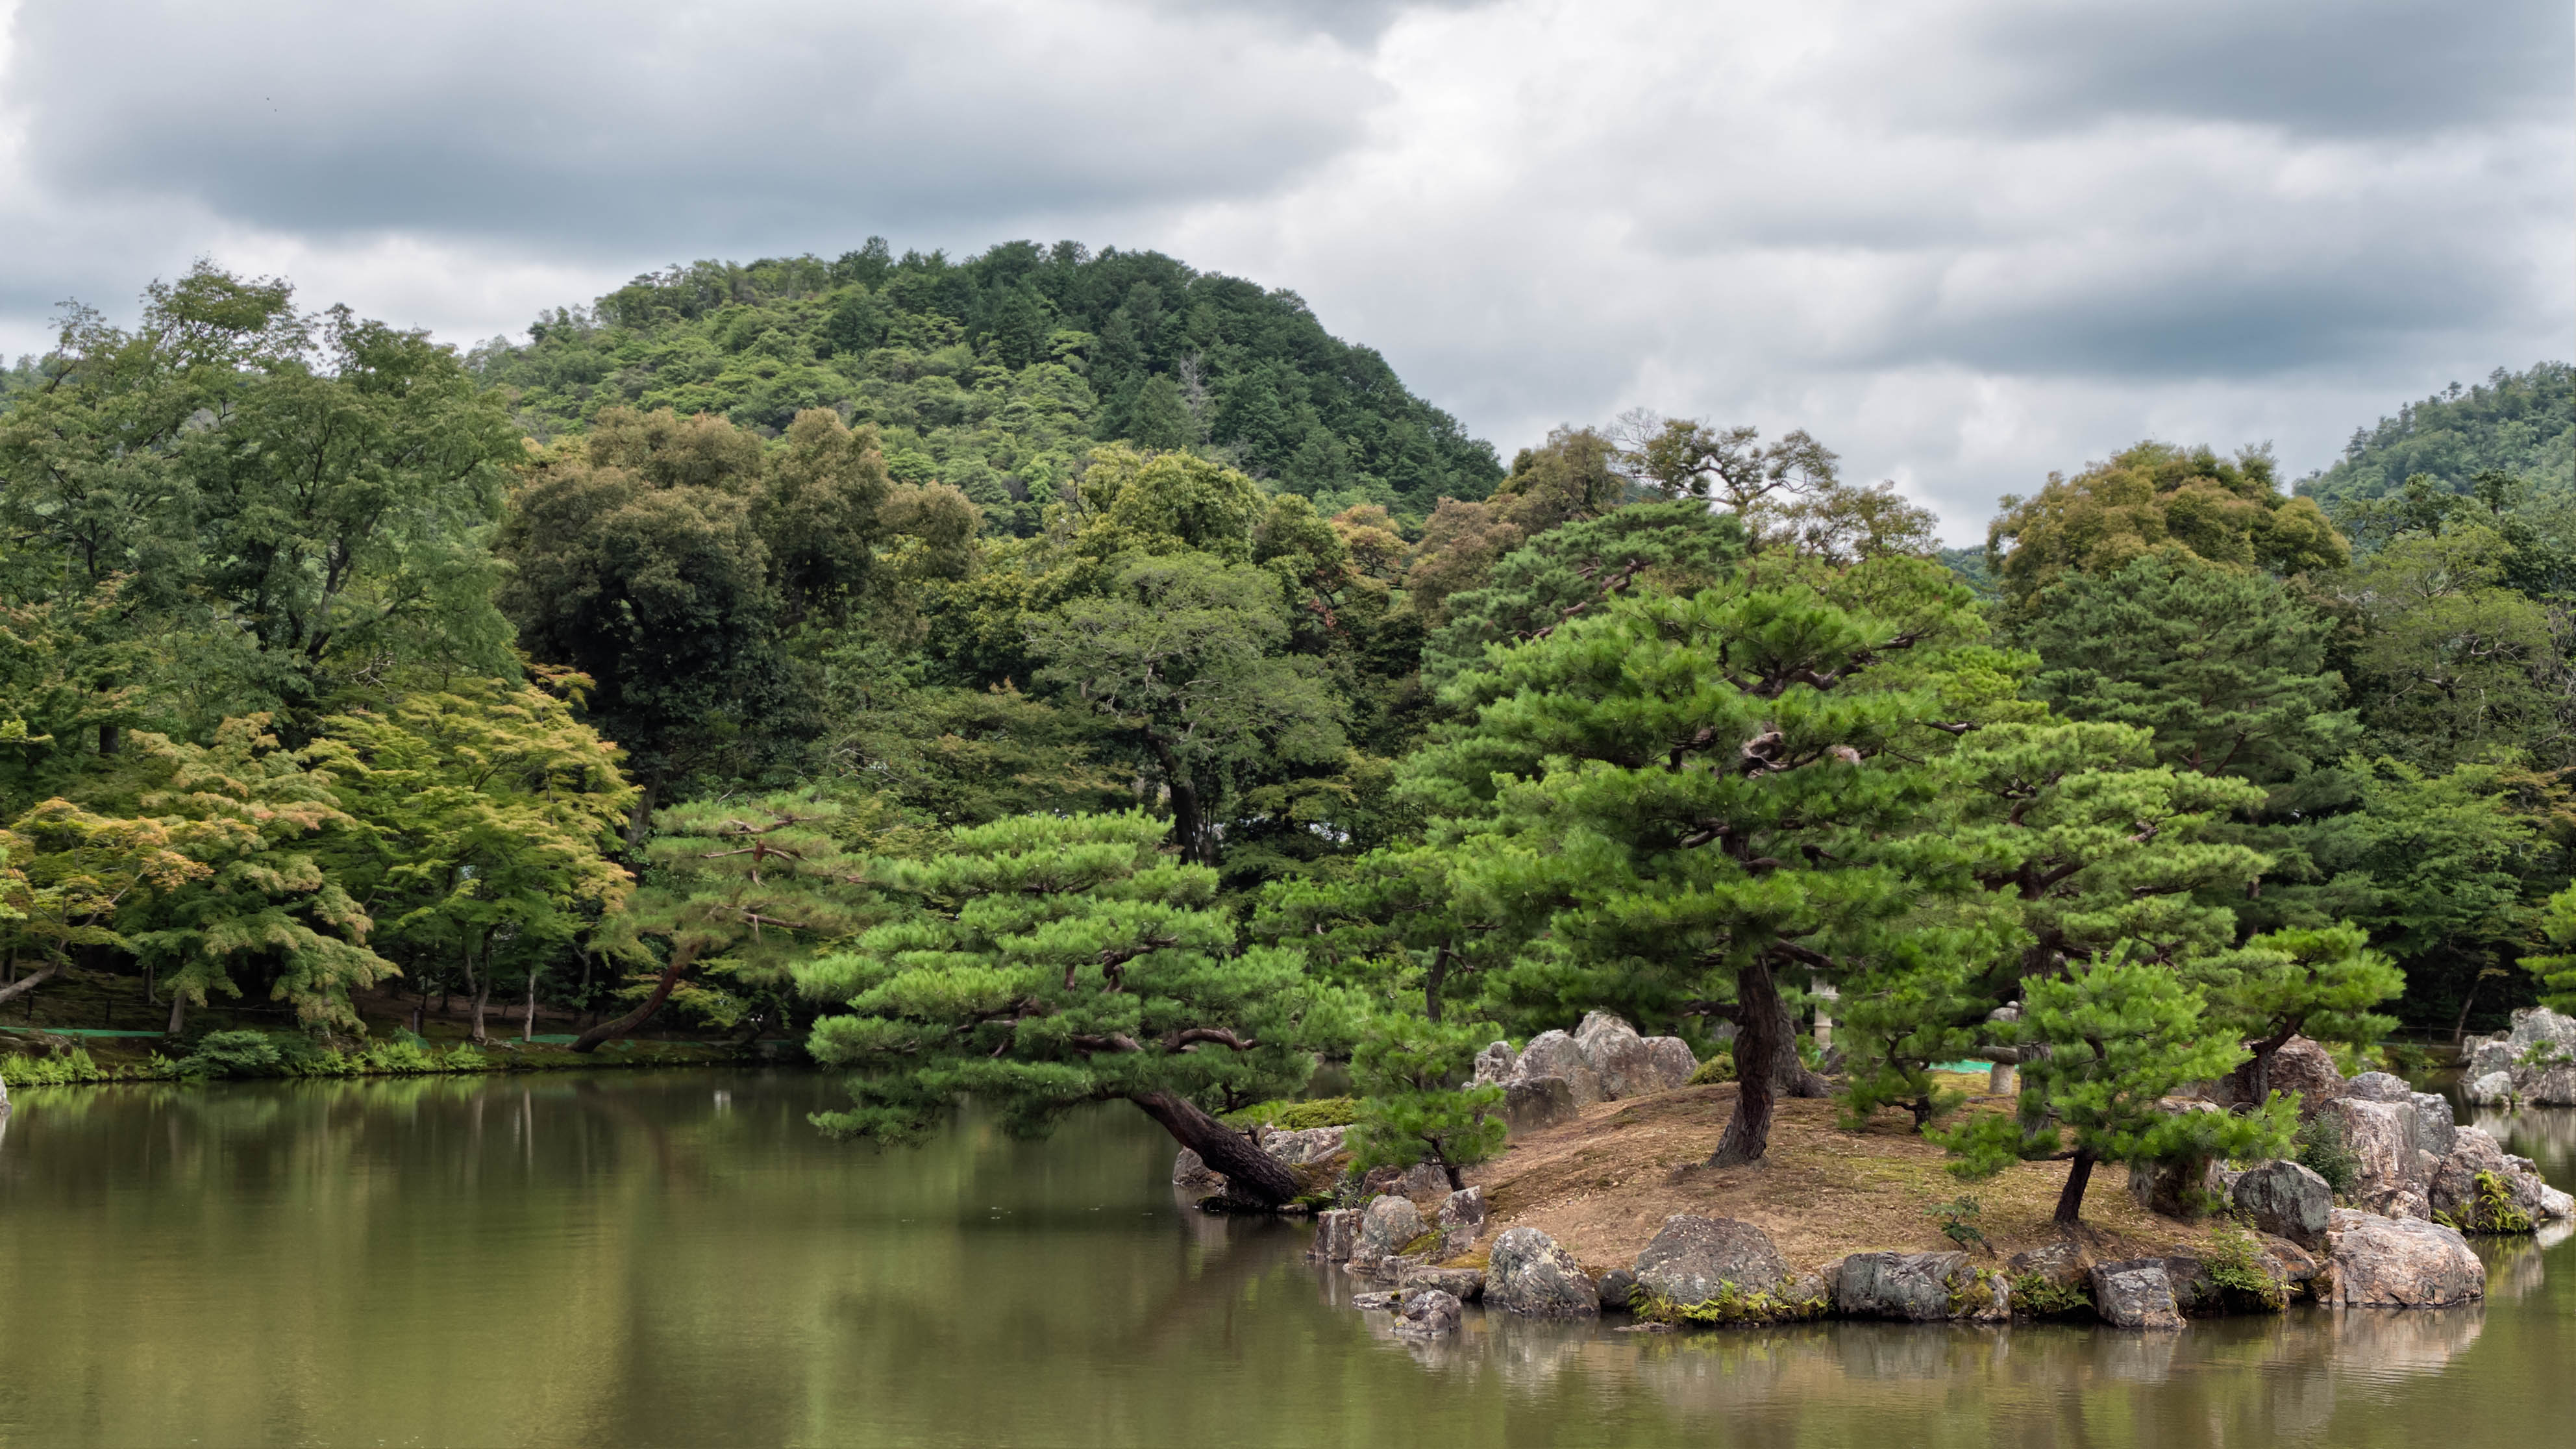
landscape, tree, nature, forest, lake, river, pond, golden, reflection, jungle, japan, 2014, hdr, temple, rainforest, pavilion, kyoto, sns, lumix, panasonic, dmc, lx7, panasoniclumixdmclx7, kinkakuji, rokuonji, kytoshi, kytofu, habitat, ecosystem, geographical feature